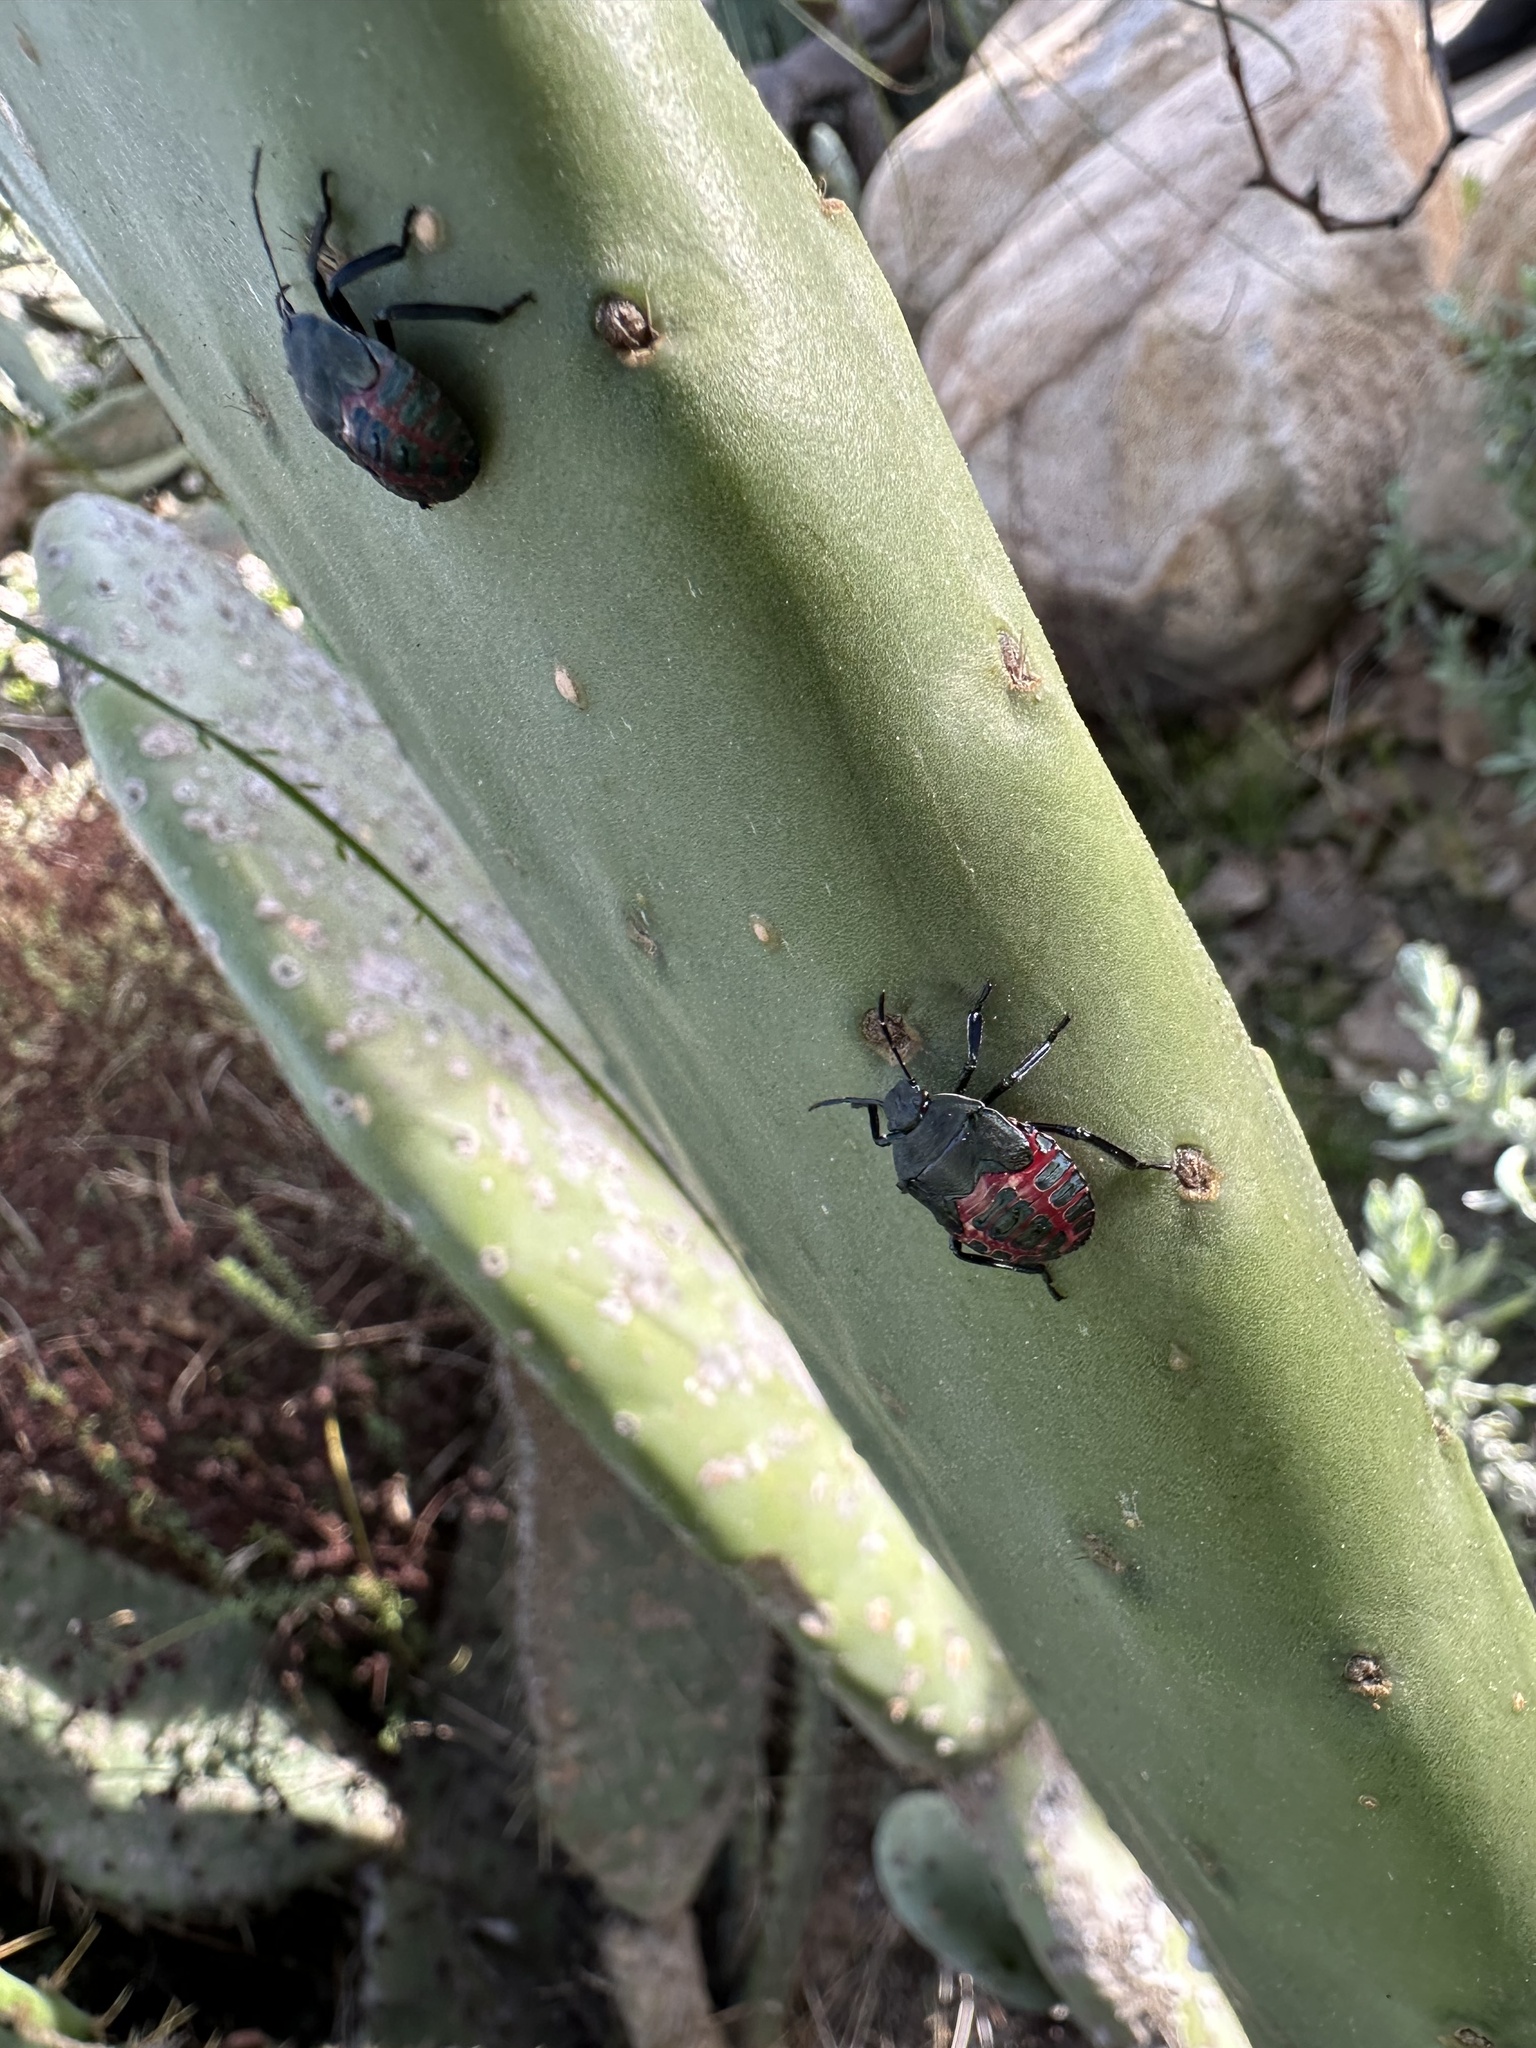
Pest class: stink_bug